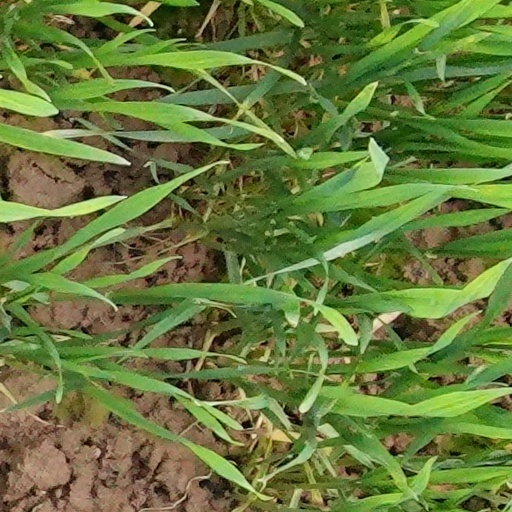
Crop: wheat